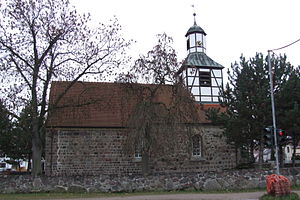
Blankenfelde-Mahlow / Byer og bydele
Kirken i Blankenfelde
Blankenfelde-Mahlow er en kommune i den nordlige del af landkreis Teltow-Fläming i den den tyske delstat Brandenburg.